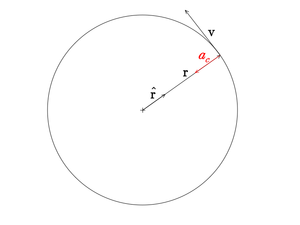
L'accélération centripète est l'accélération dirigée vers le centre, depuis un point en rotation autour d'un axe fixe. Si le point tourne autour du centre à une distance r et avec une vitesse angulaire alors la grandeur de son accélération centripète est :